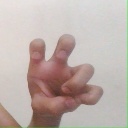
अक्षर: छ